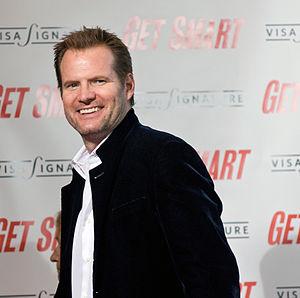
Jack Coleman est un acteur et scénariste américain, né le 21 février 1958 à Easton.